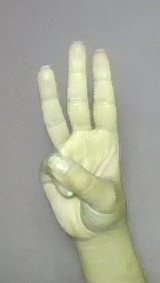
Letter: thaa